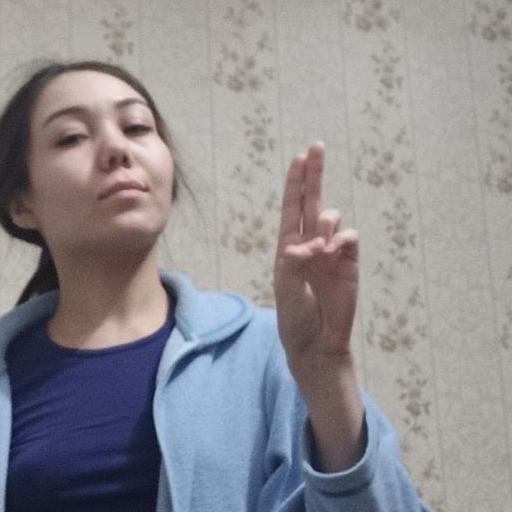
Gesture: two_up